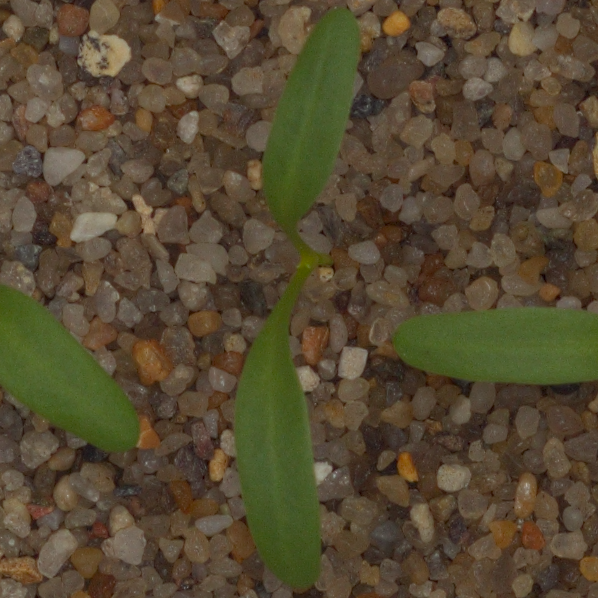
Label: sugar_beet